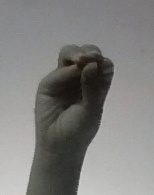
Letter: ha